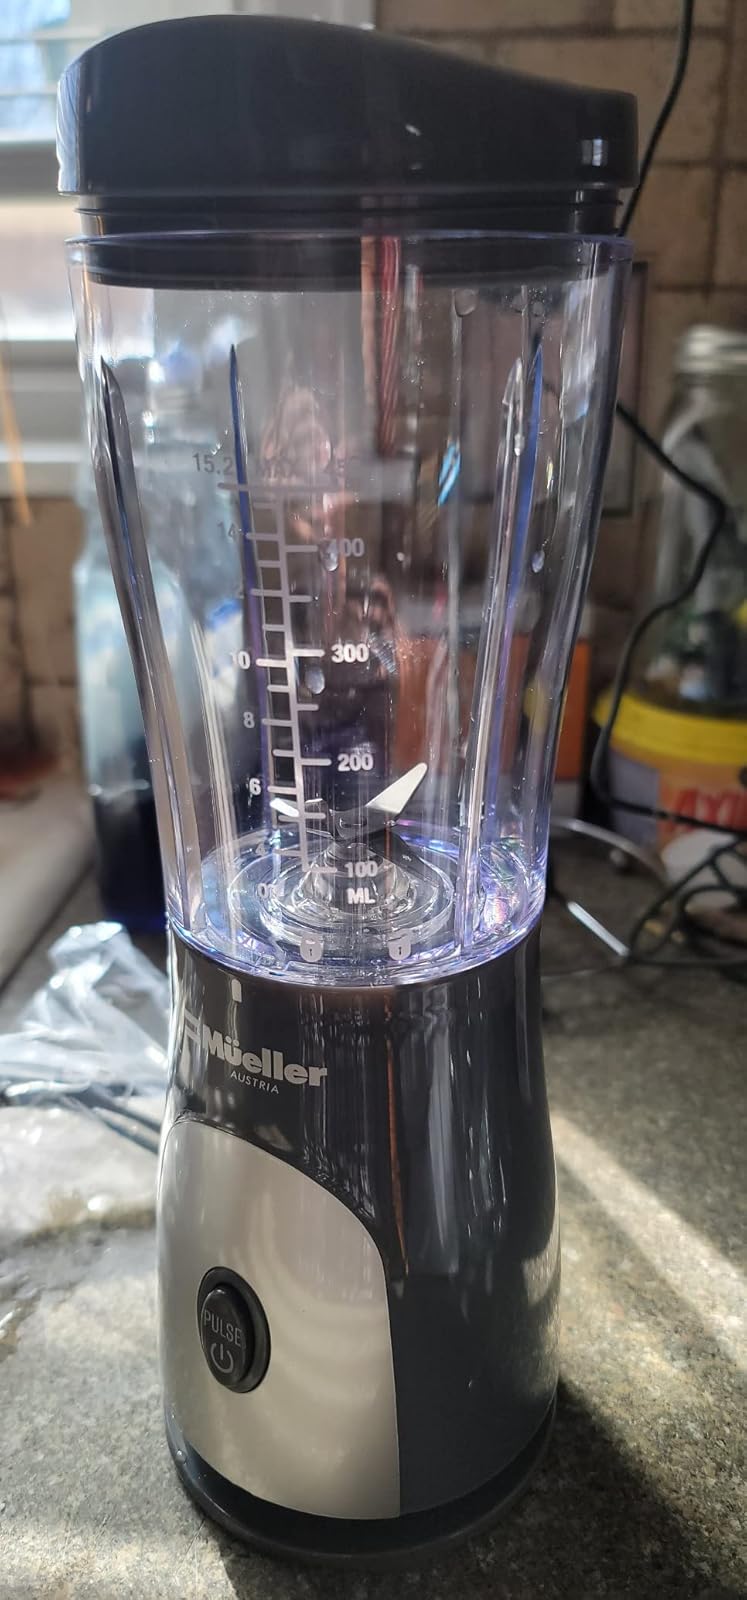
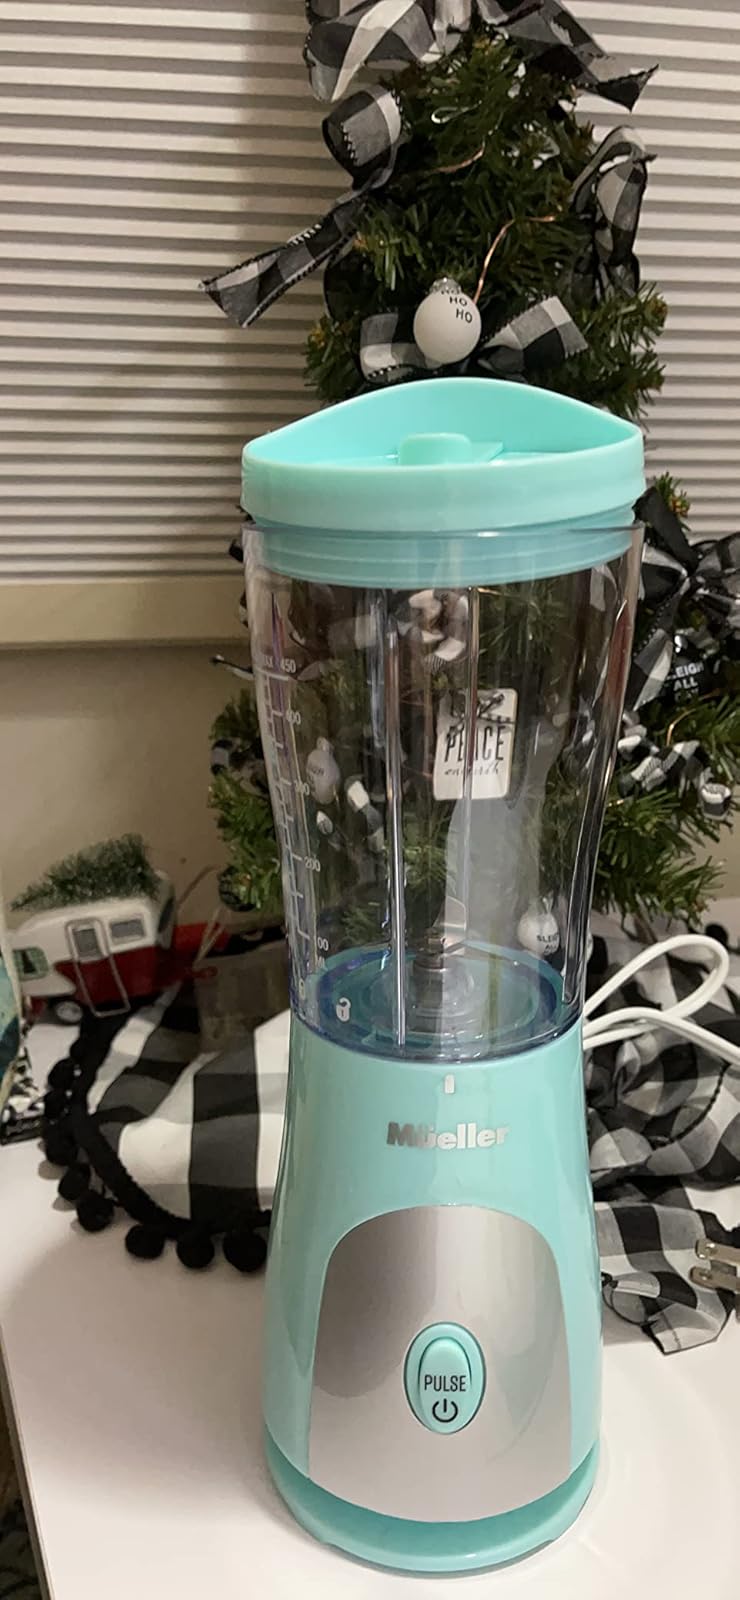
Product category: items_blender
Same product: no